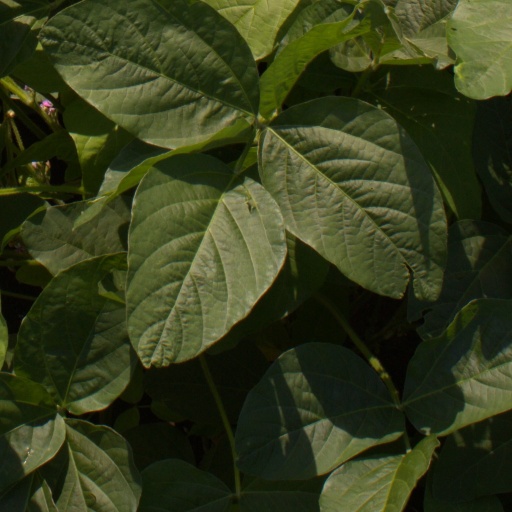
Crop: soybean